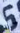
Number: 5